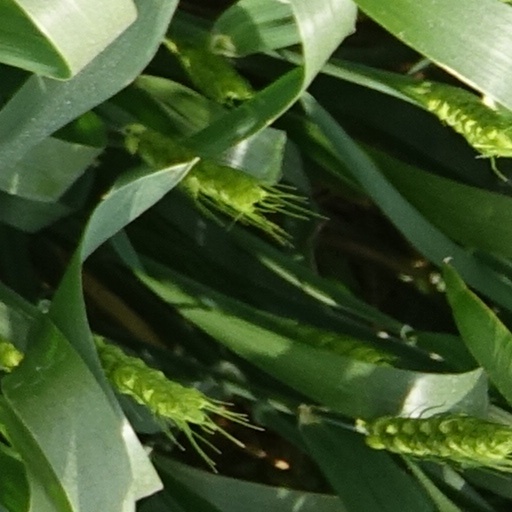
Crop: wheat